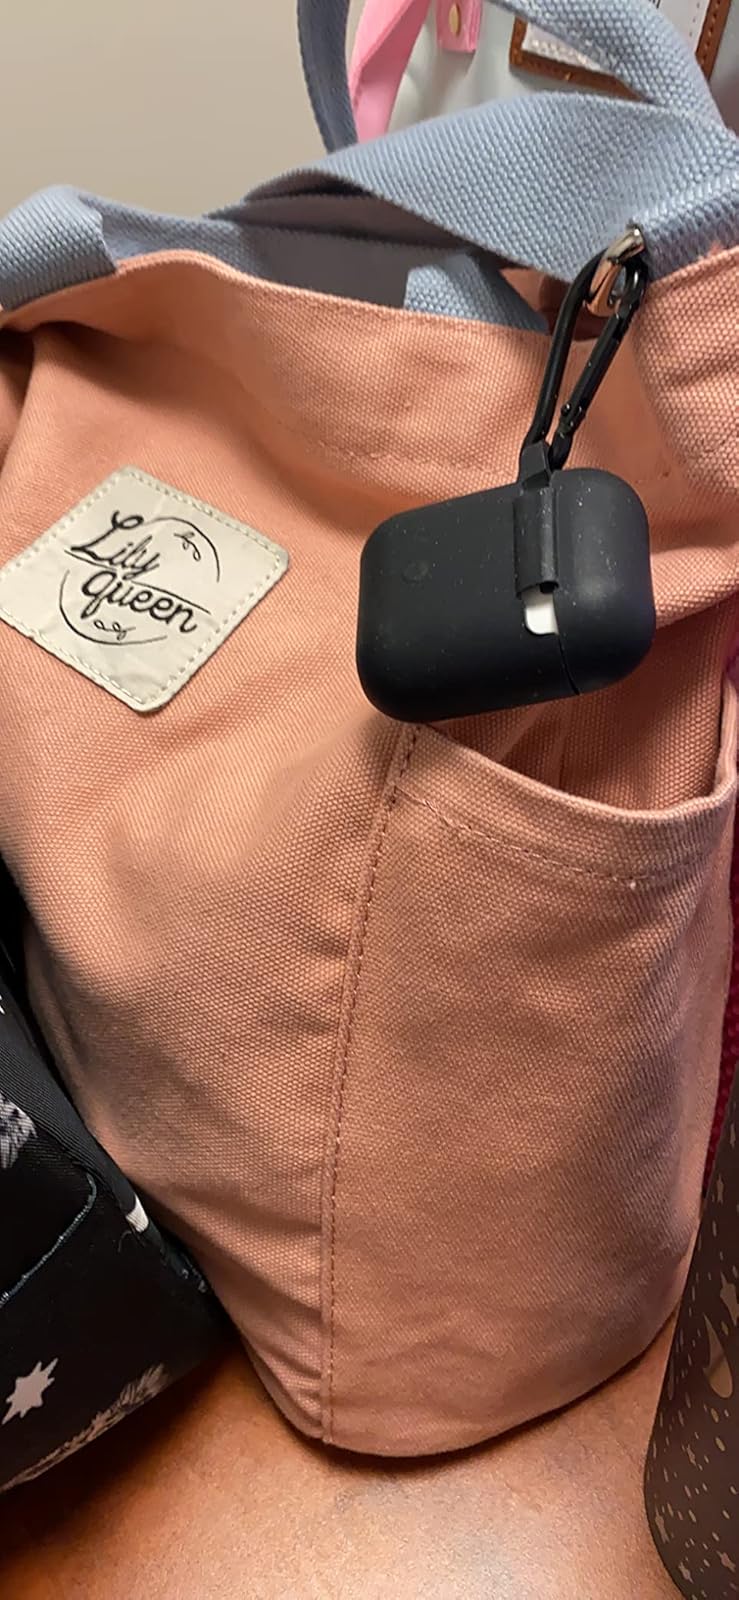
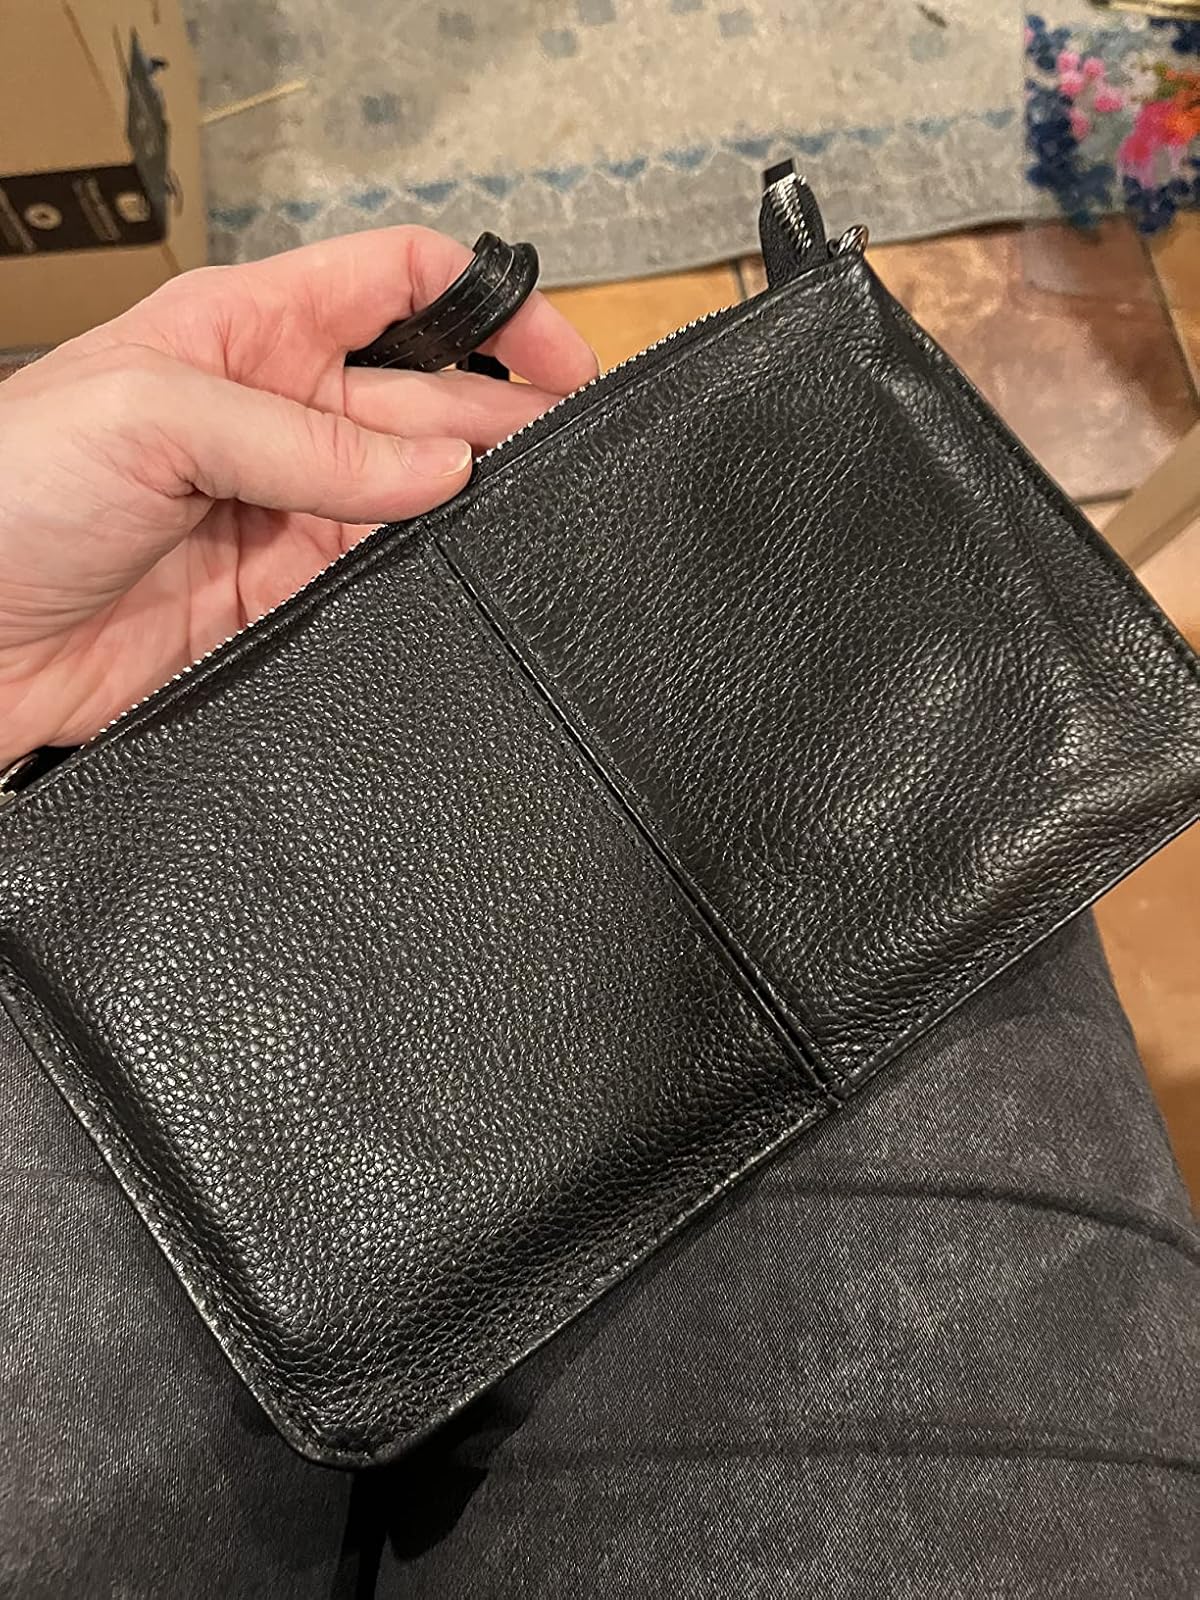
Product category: accessories_handbag
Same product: no